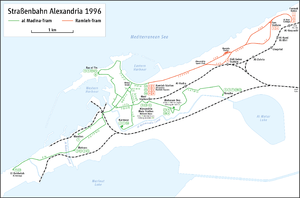
Le tramway d'Alexandrie est le réseau de tramways de la ville d'Alexandrie, en Égypte. Ouvert au 8 janvier 1860, il est composé de deux réseaux :